Tiloun

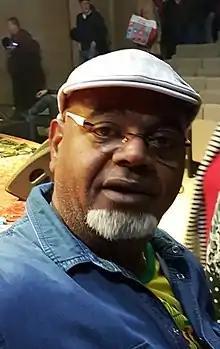
Tiloun in 2019

As a child, Tiloun met numerous big names in Réunionese music, such as Alain Péters, Ziskakan, and Henri Madoré. In his young age, Tiloun was fascinated by "Pei" music, involving percussion and dance. In his district of Saint-Denis, a "cradle of creativity" existed. Numerous musicians were from this district, and they were an inspiration to Tiloun.